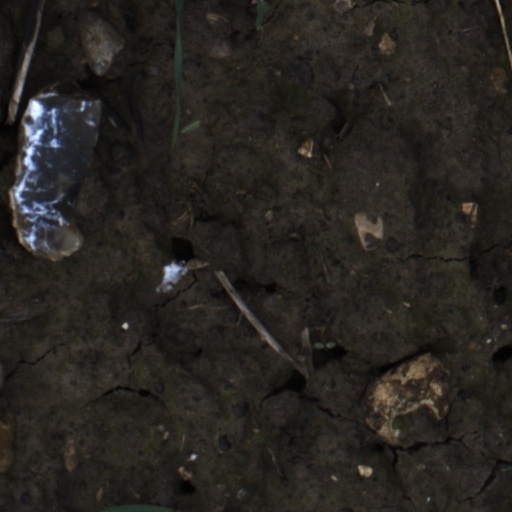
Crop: wheat